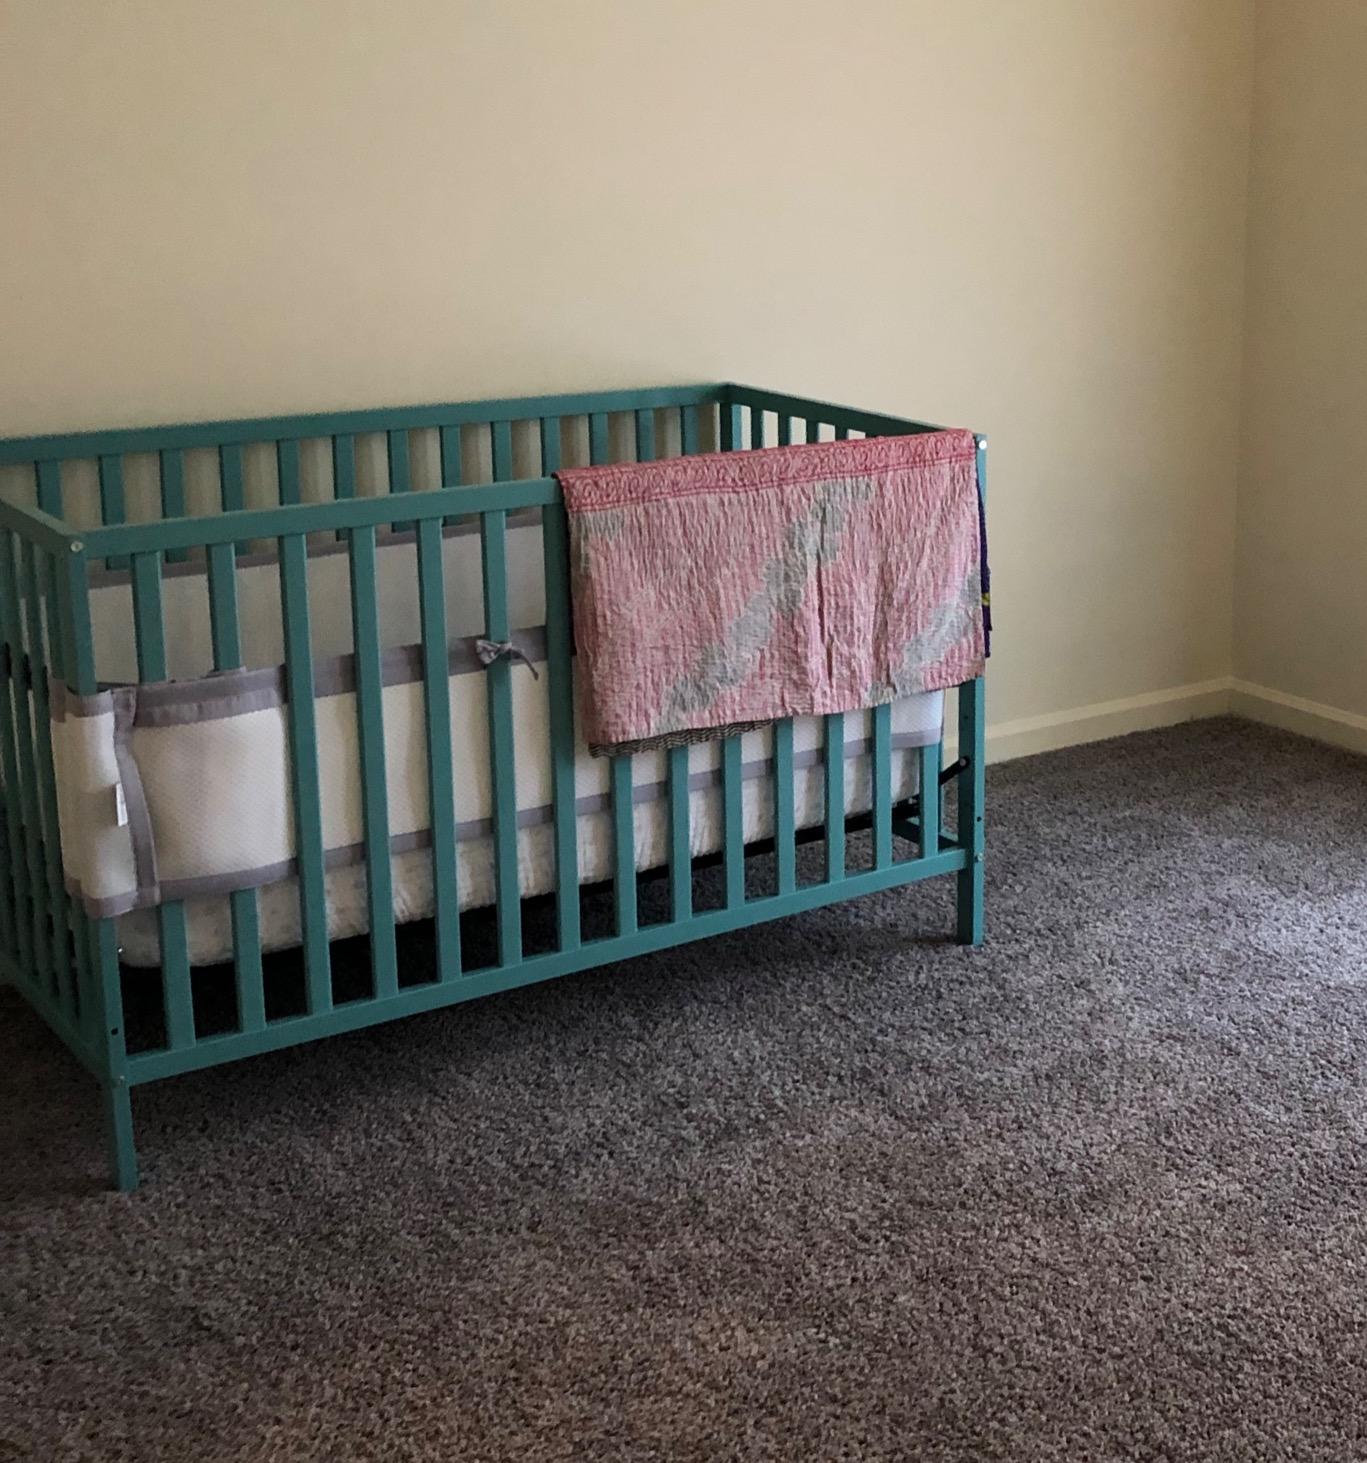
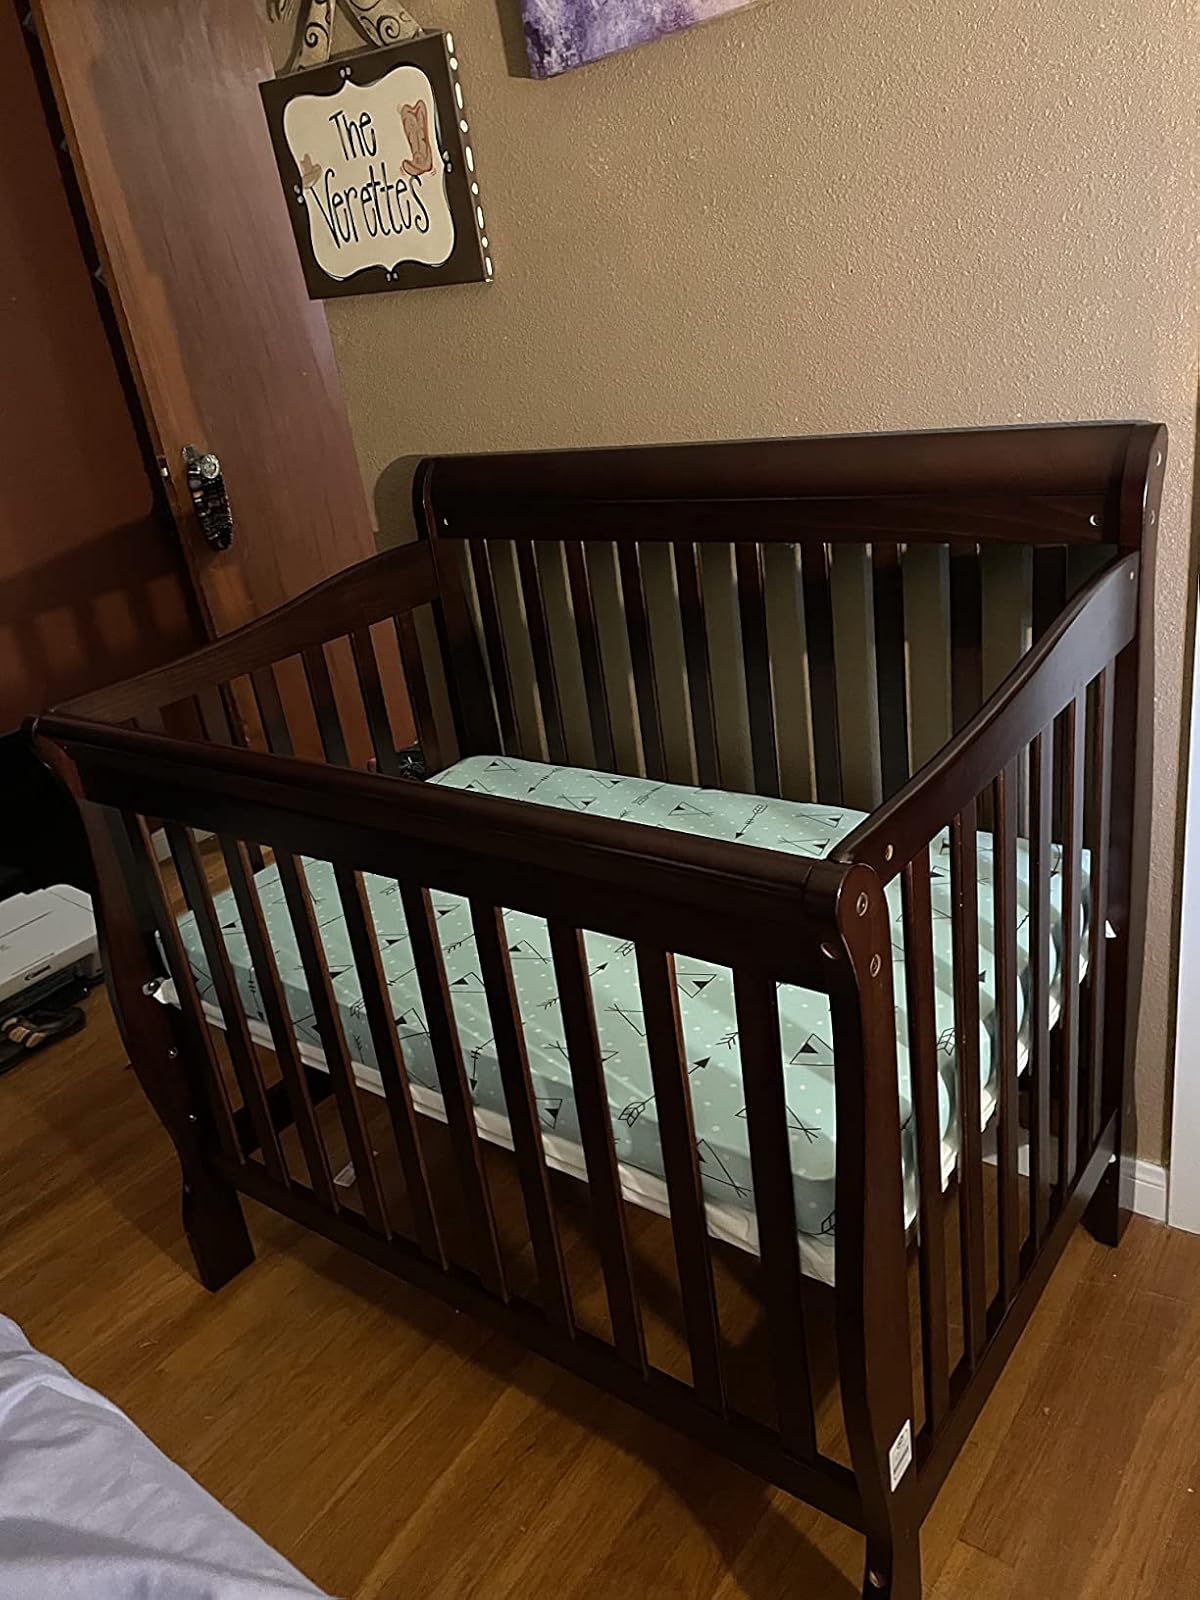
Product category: products_crib
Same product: no